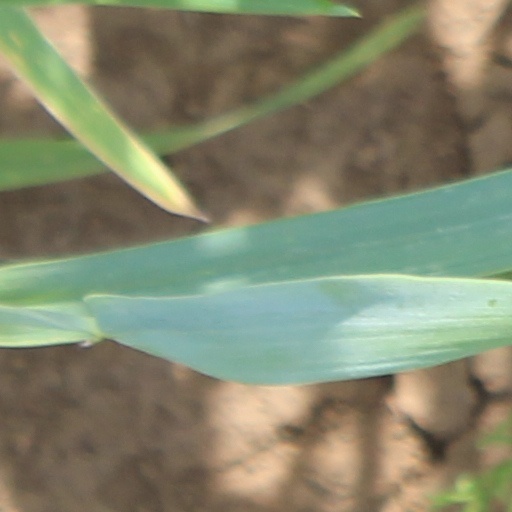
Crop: wheat